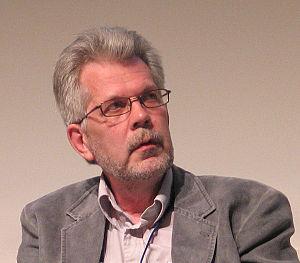
Leevi Henrik Lehto, né le 23 février 1951 à Asikkala et mort le 22 juin 2019 à Helsinki, est un écrivain, poète, traducteur et éditeur finlandais.